The Knight of the Burning Pestle

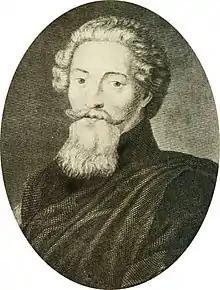
Francis Beaumont, circa 1600

It is most likely that the play was written for the child actors at Blackfriars Theatre, where John Marston had previously had plays produced. In addition to the textual history testifying to a Blackfriars origin, there are multiple references within the text to Marston, to the actors as children (notably from the Citizen's Wife, who seems to recognise the actors from their school), and other indications that the performance took place in a house known for biting satire and sexual innuendo. Blackfriars specialised in satire, according to Andrew Gurr (quoted in Hattaway, ix), and Michael Hattaway suggests that the dissonance of the youth of the players and the gravity of their roles combined with the multiple internal references to holiday revels because the play had a Shrovetide or midsummer's day first production (Hattaway xxi and xiii). The play is certainly carnivalesque, but the date of the first performance is purely speculative. The second quarto publication came in 1635, with a third the same year. The play was omitted from the first Beaumont and Fletcher folio of 1647 but included in the second folio of 1679. The play was later widely thought to be the joint work of Beaumont and John Fletcher.